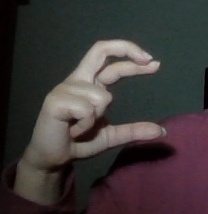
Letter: thal